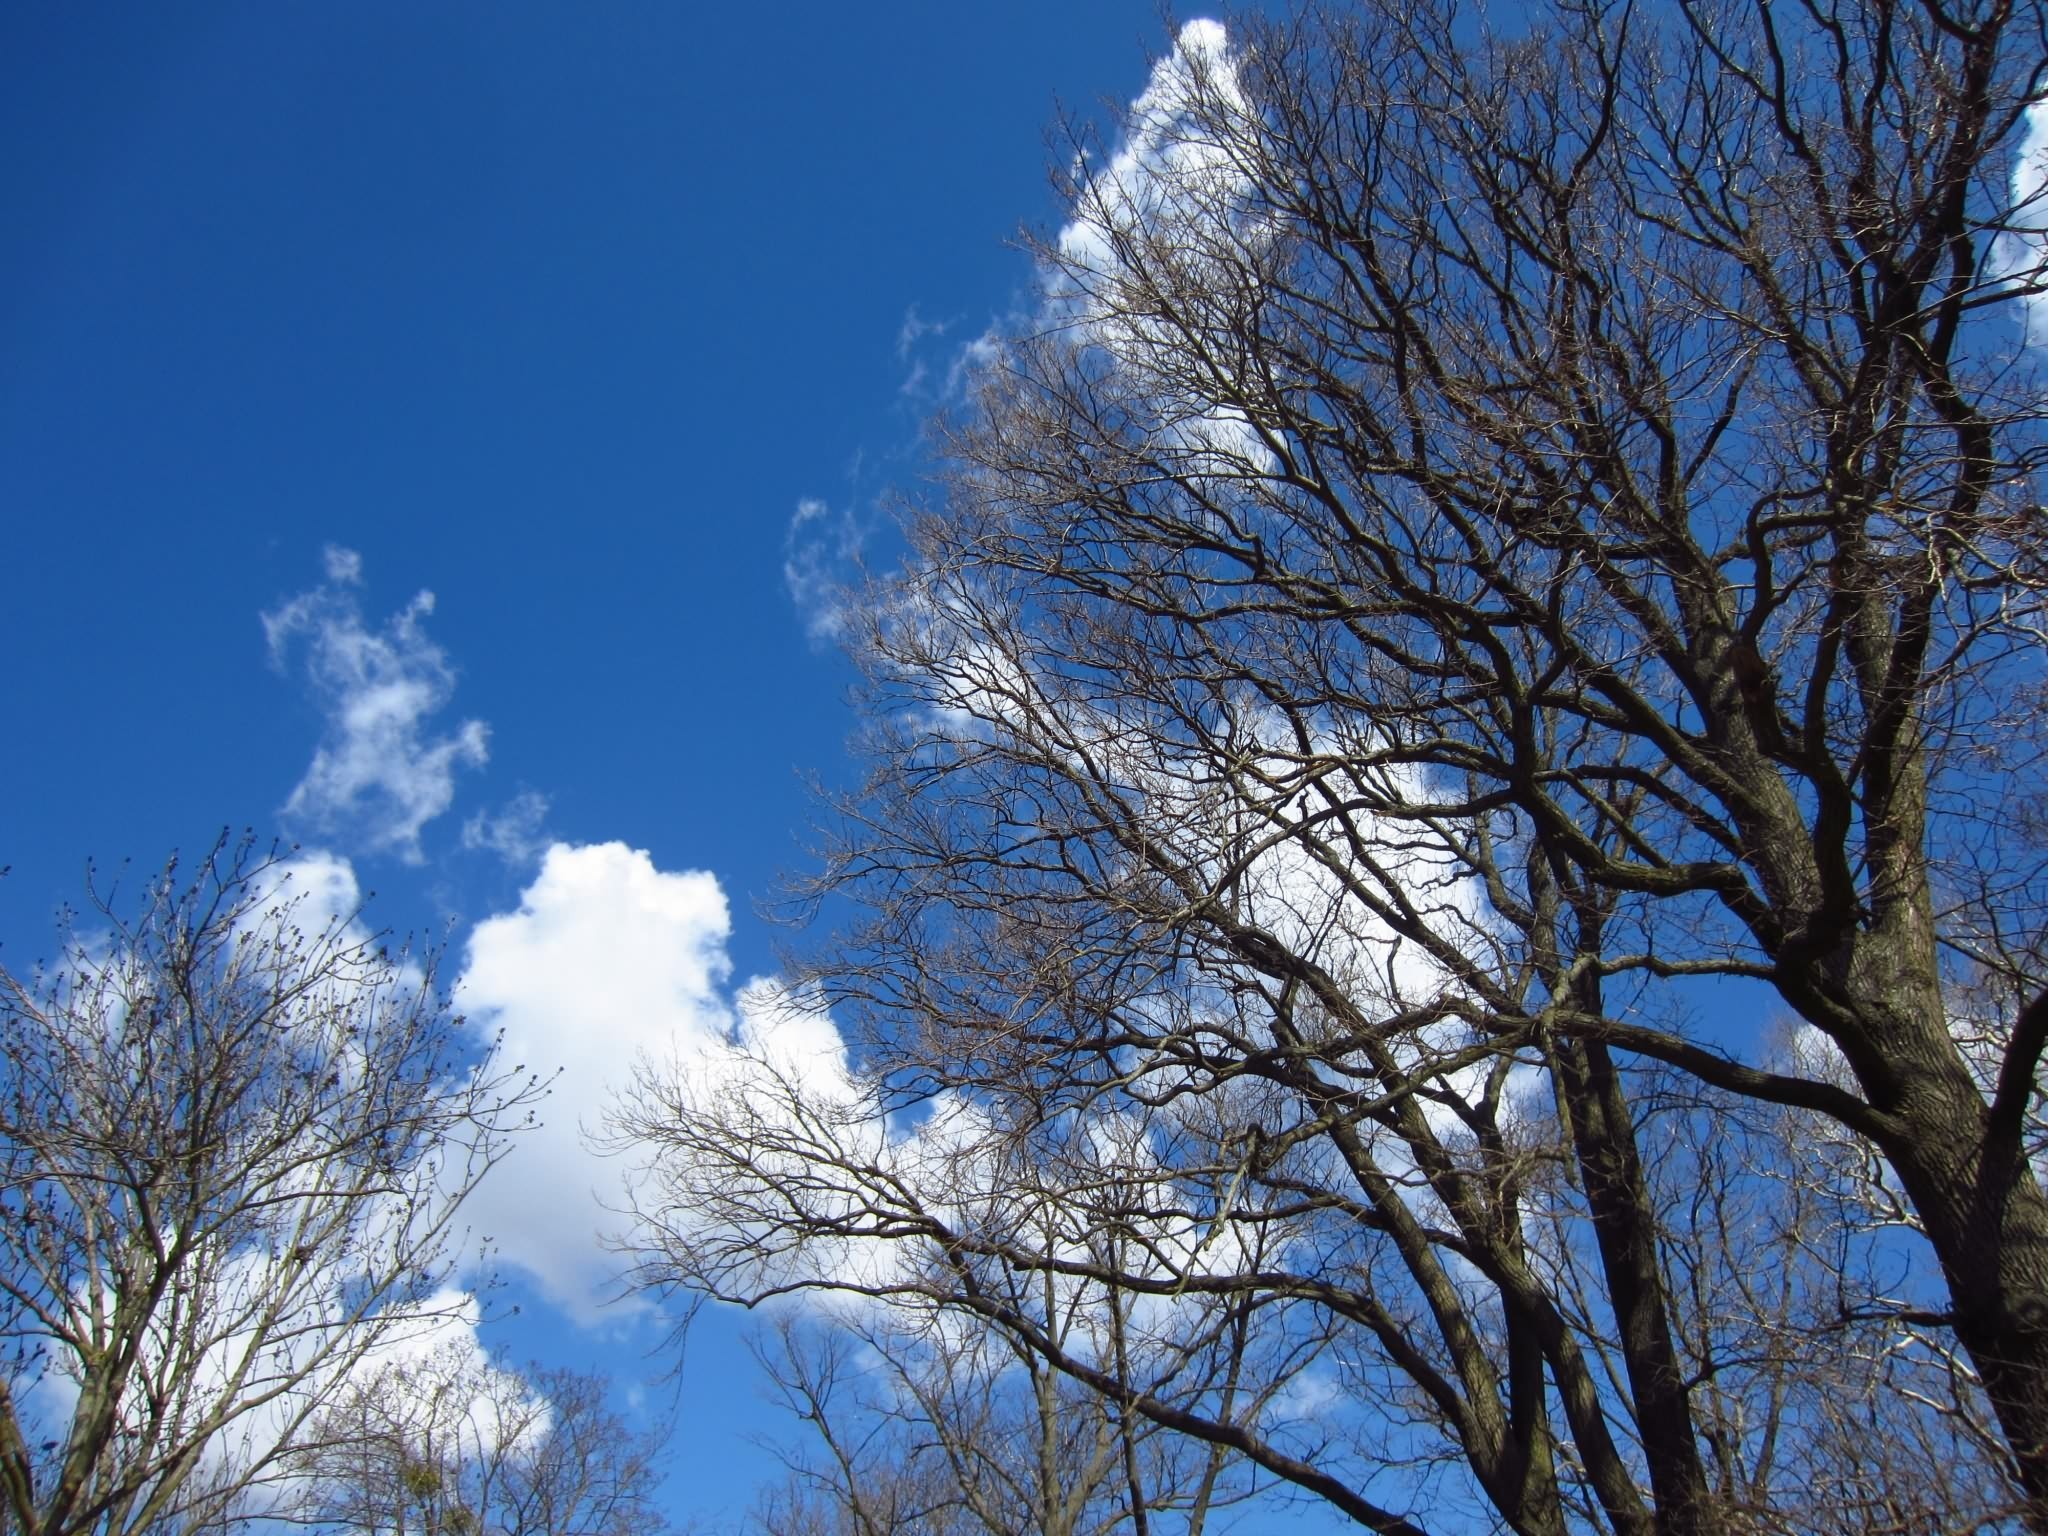
tree, nature, forest, branch, snow, winter, cloud, plant, sky, sunlight, flower, frost, blue, season, freezing, kahl, woody plant